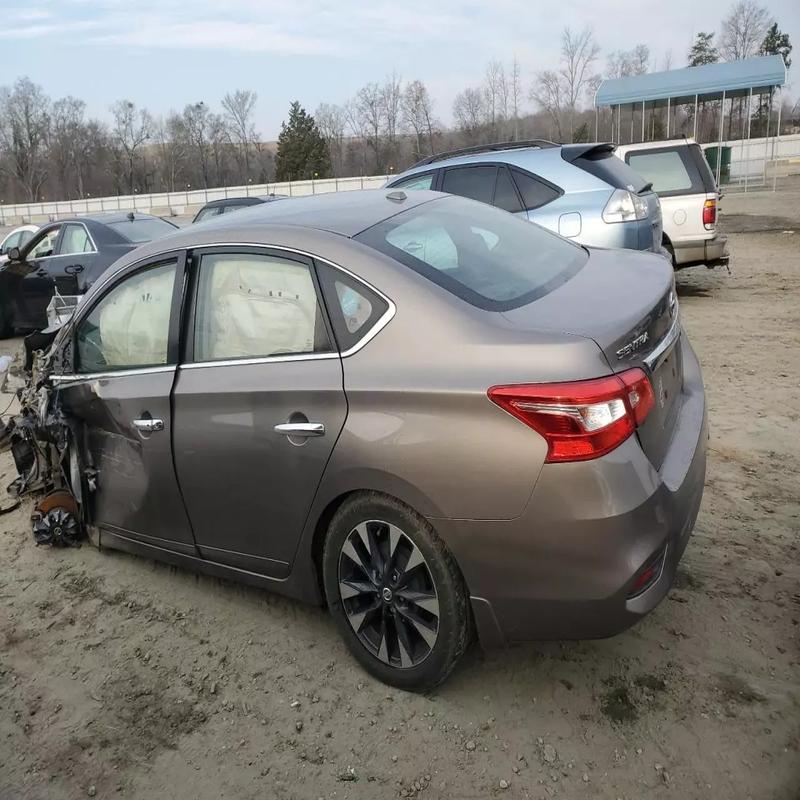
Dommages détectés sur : aile avant gauche, porte avant gauche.
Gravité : majeur